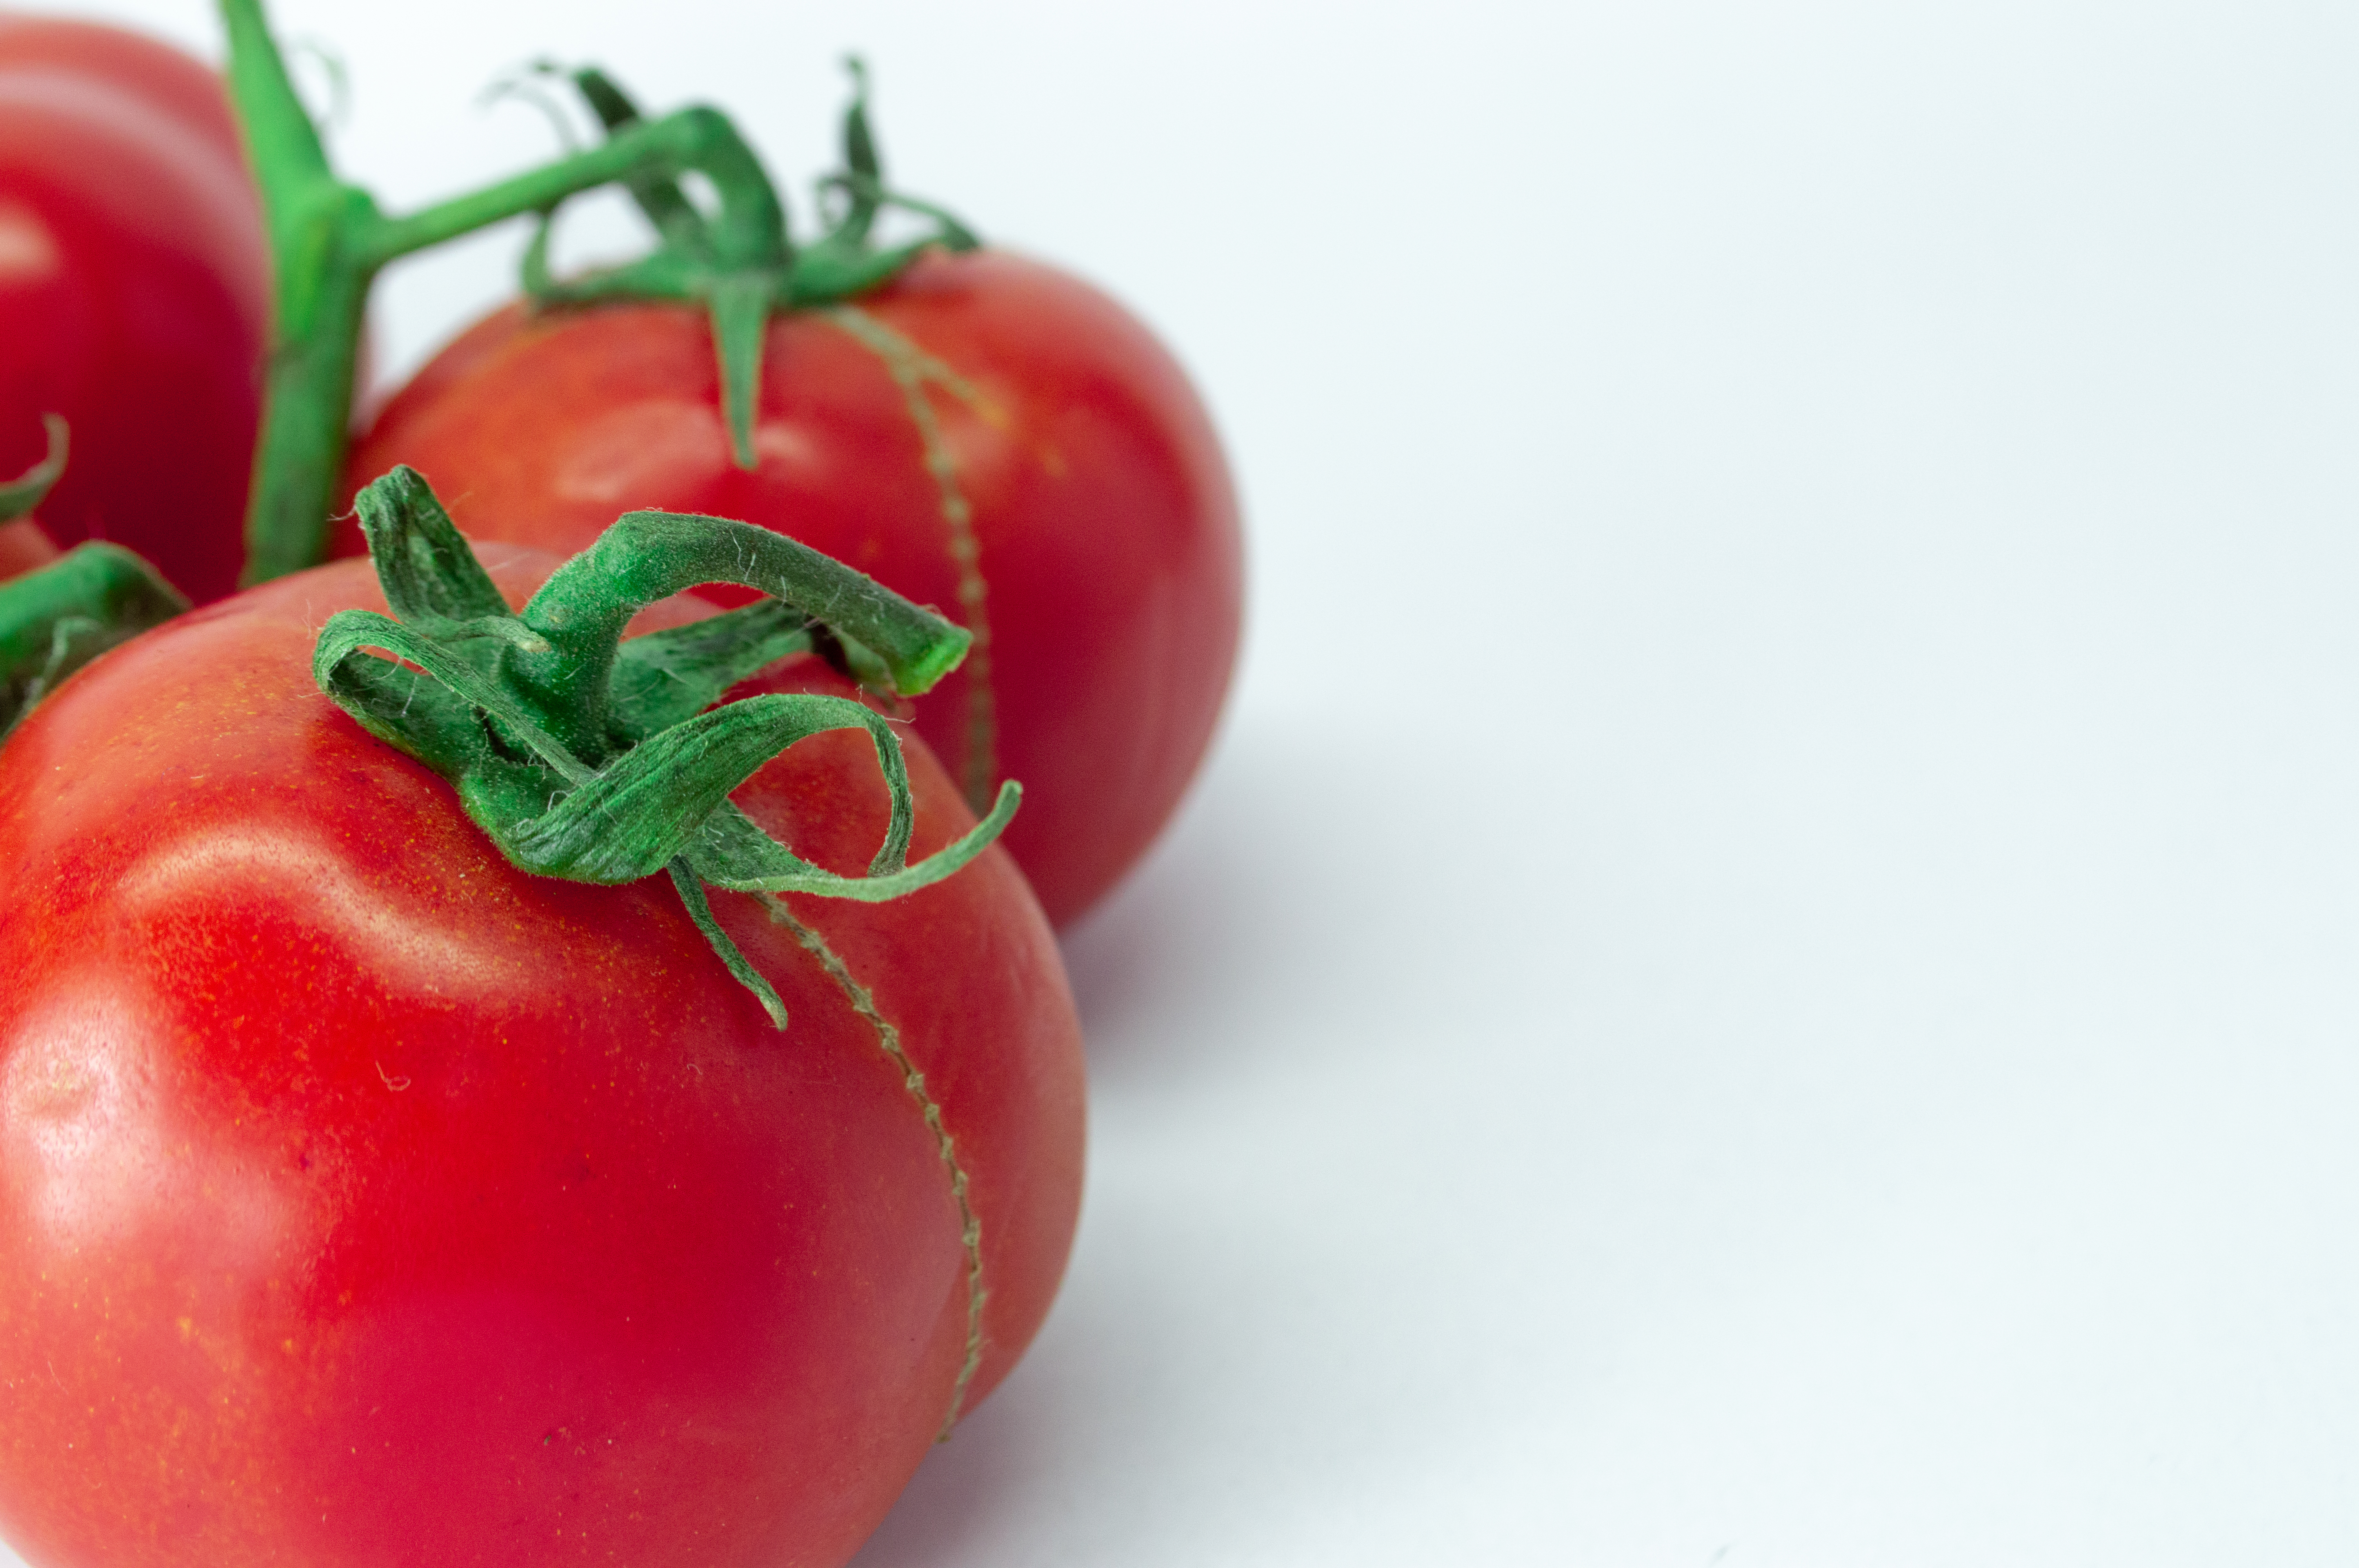
nourishment, juicy, organic, path, tomatoes, red, salad, vegetable, antioxidant, background, bright, brightly, clean, food, eating, dieting, colours, freshness, fruit, full, isolated, alimentary, perfection, produce, simplicity, slice, snack, taste, vitamin, vitality, tasty, white, natural foods, tomato, bush tomato, plum tomato, cherry tomato, ingredient, close up, nightshade, Food group, staple food, superfood, macro photography, still life photography